Murco Petroleum

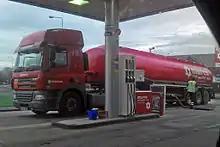
A Murco DAF CF Tanker in Ellesmere Port.

Murco is an oil refining company based in the United Kingdom. It was set up by Murphy Oil Corporation in 1960. The company owns a forecourt-based chain of convenience stores of Costcutter. Murco purchased a 30% stake in Amoco’s Milford Haven Refinery in 1981, and the remaining 70% in 2007.